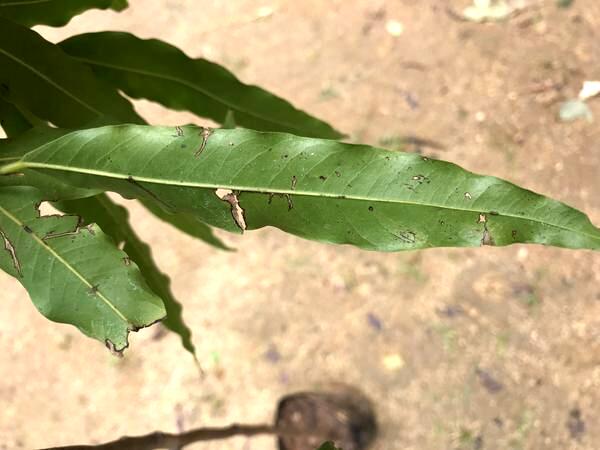
Plant: Ashoka